Calgary International Reggae Festival

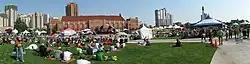
Calgary International Reggae Fest 2006

The Calgary International Reggae Festival is an annual event in Calgary, Alberta, Canada, that is organized by the Calgary Reggae Festival Society.